Crown Jewels of the United Kingdom

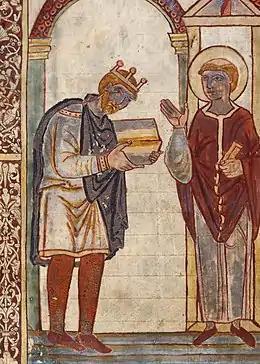
King Æthelstan, wearing a crown, presents an illuminated manuscript to St Cuthbert, 930

By the early 5th century, the Romans had withdrawn from Britain, and the Angles and the Saxons settled. A heptarchy of new kingdoms began to emerge. One method used by regional kings to solidify their authority was the use of ceremony and insignia. The tomb of an unknown king – evidence suggests Rædwald of East Anglia – at Sutton Hoo illustrates the regalia of a pre-Christian Anglo-Saxon monarch. Inside the early 7th-century tomb, discovered in 1939, was found the ornate Sutton Hoo helmet, consisting of an iron cap, a neck guard, and a face mask decorated with copper alloy images of animals and warriors set with garnets. He was also buried with a decorated sword; a ceremonial shield; and a heavy whetstone sceptre, on top of which is an iron ring surmounted by the figure of a stag.